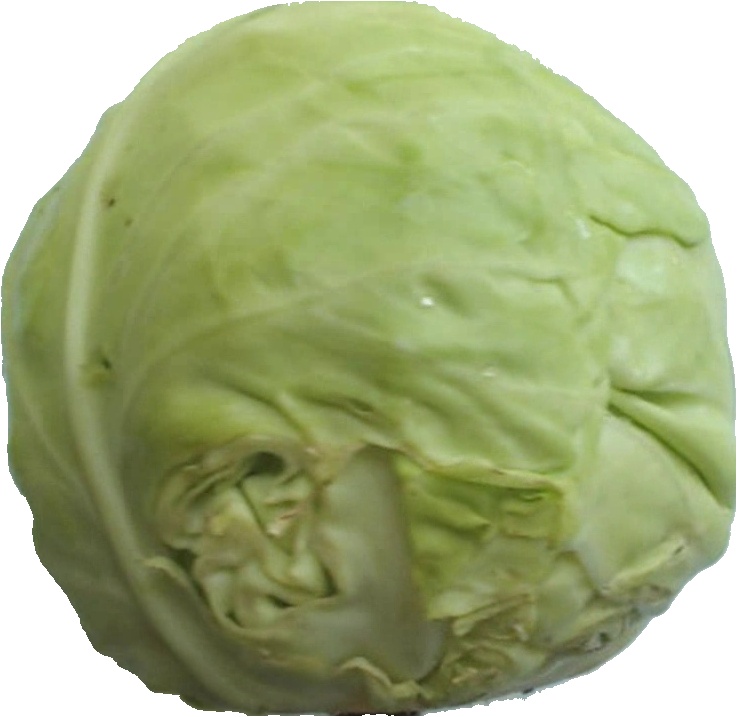
Label: cabbage_white_1